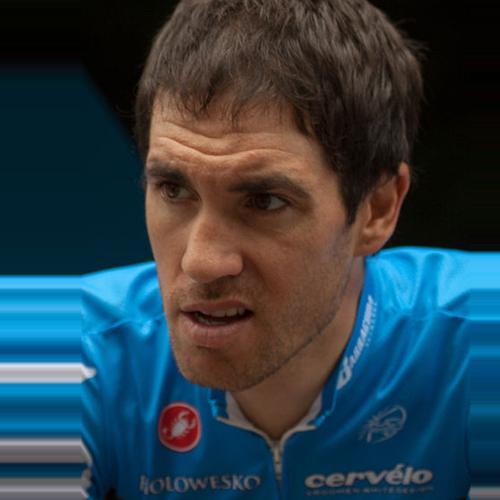
Age: 30